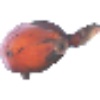
Label: Banana Red 1